Rakha Mines

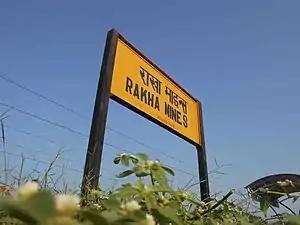
Rakha Mines Railway station, Jharkhand

The nearest airport and big town is Jamshedpur. There is a railway station for the mines, in the same name as Rakha Mines Railway Station, on the Tatanagar-Kharagpur railway line. The station code is RHE. This station is also the nearest railway link to nearby Jaduguda Uranium mines at Jadugora.